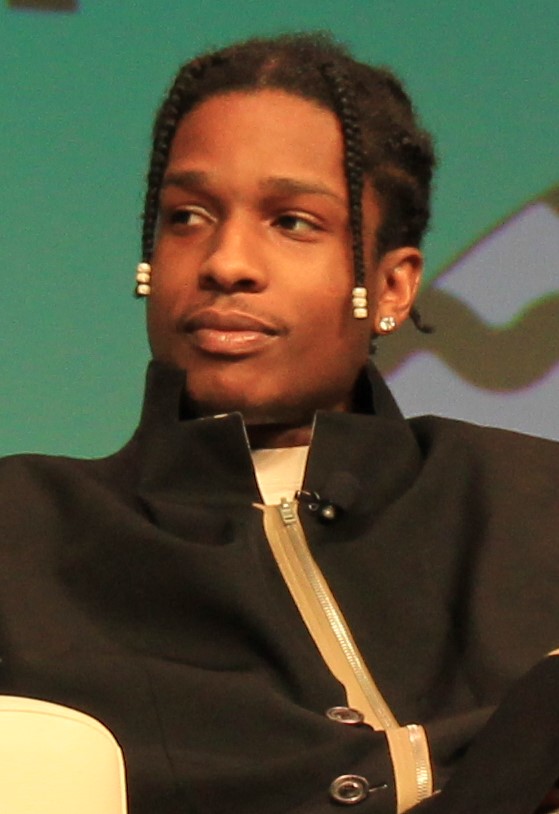
เอแซปร็อกกี

| name = เอแซปร็อกกี
| image = South by Southwest 2019 4 - 46628270064 (cropped).jpg
| alias = ลอร์ดแฟลกโก
| caption = เมเยอส์ที่งานเซาท์บายเซาท์เวสต์ 2019
| education = มูลนิธิการศึกษาบายาดรัสตินคอมเพล็กซ์
| birth_name = ราคิม แอเทลลาสตัน เมเยอส์
| birth_place = นครนิวยอร์ก สหรัฐ
| partner = รีแอนนา (2020–ปัจจุบัน)
| children = 2 คน
| agent = เอนเดฟเวอร์ (บริษัท)|วิลเลียมมอร์ริสเอนเดฟเวอร์
| years_active = 2007–ปัจจุบัน
| awards = List of awards and nominations received by ASAP Rocky|รายการทั้งหมด
| module = infobox musical artist|embed=yes
| origin = ฮาร์เลม นครนิวยอร์ก สหรัฐ
| genre = flatlist|
* ฮิปฮอป
* ดนตรีแทร็ป|แทร็ป
*
ราคิม แอเทลลาสตัน เมเยอส์ (; เกิด 3 ตุลาคม ค.ศ. 1988) หรือชื่อในวงการคือ เอแซปร็อกกี (ASAP Rocky มักเขียน A$AP Rocky) เป็นแร็ปเปอร์และโปรดิวเซอร์เพลงชาวอเมริกันจากแมนแฮตตัน เขาเป็นสมาชิกของกลุ่มฮิปฮอป เอแซปม็อบ ในเดือนสิงหาคม 2011 ซิงเกิลแรกของเมเยอส์ "เปโซ (เพลง)|เปโซ" รั่วไหลบนอินเทอร์เน็ต ภายในไม่กี่สัปดาห์เพลงจึงถูกส่งเข้าคลื่นวิทยุ เขาออกมิกซ์เทปชุดแรกในชื่อ "Live. Love. ASAP|ไลฟ์. เลิฟ. เอแซป" (2011) ซึ่งได้รับคำชมอย่างแพร่หลาย และนำไปสู่การเซ็นสัญญากับค่ายเพลงPolo Grounds Music|โปโลกราวส์, อาร์ซีเอเรเคิดส์|อาร์ซีเอ และโซนี่มิวสิกเอ็นเตอร์เทนเมนต์
สตูดิโออัลบัมชุดแรก "ลอง. ไลฟ์. เอแซป" (2013) เปิดตัวอันดับหนึ่งบนชาร์ตบิลบอร์ด 200|"บิลบอร์ด" 200 และได้รับการรับรองระดับทองคำขาวสองครั้งจากสมาคมผู้ประกอบกิจการเพลงของสหรัฐอเมริกา (RIAA) ก่อนอัลบัมวางจำหน่าย มีซิงเกิลออกล่วงหน้าอย่าง "ฟักกิงพรอบเบลิม" ร้องรับเชิญโดยเดรก (นักดนตรี)|เดรก, ทูเชนซ์ และเคนดริก ลามาร์ ได้เข้าชิงรางวัลรางวัลแกรมมี สาขาเพลงแร็ปยอดเยี่ยม|เพลงแร็ปยอดเยี่ยม ในงานประกาศรางวัลแกรมมีครั้งที่ 56 ในปี 2015 เมเยอส์ออกอัลบัมชุดที่สอง "แอส. ลอง. ลาส. เอแซป" อัลบัมนี้กลายเป็นอัลบัมที่สองติดต่อกันของเมเยอส์ที่เปิดตัวอันดับหนึ่งบนชาร์ต"บิลบอร์ด" 200 และได้รับคำวิจารณ์ในเชิงบวกจากนักวิจารณ์เพลงเป็นส่วนใหญ่ ซิงเกิลในอัลบัม "LSD (song)|แอลเอสดี" ได้เข้าชิงรางวัลรางวัลแกรมมี สาขามิวสิกวิดีโอยอดเยี่ยม|มิวสิกวิดีโอยอดเยี่ยม ในงานประกาศรางวัลแกรมมีครั้งที่ 58 ในปี 2018 เมเยอส์ออกอัลบัมชุดที่สาม "เทสดิง" ขึ้นถึงห้าอันดับแรกในเจ็ดประเทศ รวมถึงสหรัฐ
เมเยอส์ได้รับรางวัลเบตฮิปฮอปอะวอดส์สองครั้ง, เบตอะวอดส์, เอ็มทีวีวิดีโอมิวสิกอะวอดส์เจแปน และเอ็มทีวียูวูดดีอะวอดส์อย่างละหนึ่งครั้ง รวมถึงได้เข้าชิงรางวัลแกรมมีสองครั้ง, เวิลด์มิวสิกอะวอดส์หกครั้ง, เอ็มทีวีวิดีโอมิวสิกอะวอดส์สามครั้ง และเอ็มทีวียุโรปมิวสิกอะวอดส์อีกสองครั้ง เขายังกำกับมิวสิกวิดีโอให้ตนเอง ตลอดจนแดนนี บราวน์และสมาชิกคนอื่น ๆ ในเอแซปม็อบ นอกจากนั้นเขายังเป็นโปรดิวเซอร์เพลงที่รู้จักกันในนามลอร์ดแฟลกโก (Lord Flacko)
== ชีวิตส่วนตัว ==
ตั้งแต่ปี 2011 ถึง 2012 เมเยอส์คบหากับแร็ปเปอร์ชาวออสเตรเลีย อิกกี อะเซเลีย เขาเริ่มคบหากับแชเนล อีมาน นางแบบวิกตอเรียส์ซีเคร็ต เมื่อต้นปี 2013 แต่เลิกรากันในเดือนมิถุนายน 2014
เมื่อวันที่ 19 พฤษภาคม 2021 เมเยอส์เปิดเผยระหว่างการให้สัมภาษณ์กับ "จีคิว" ว่าเขากำลังคบหากับนักร้องชาวบาร์เบโดส รีแอนนา และพรรณนาถึงเธอว่าเป็น "ความรักในชีวิตของผม" พวกเขาเริ่มสานสัมพันธ์กันเมื่อปี 2013 หลังจากเมเยอส์แสดงเปิดให้กับรีแอนนาในไดมอนด์เวิลด์ทัวร์ เมื่อวันที่ 31 มกราคม 2022 นิตยสาร "พีเพิล (นิตยสาร)|พีเพิล" รายงานว่ารีแอนนาอยู่ในช่วงตั้งครรภ์บุตรคนแรก จากนั้นในวันที่ 19 พฤษภาคม 2022 มีการยืนยันว่ารีแอนนาให้กำเนิดบุตรชายแล้วแต่ยังไม่ระบุชื่อ จนในวันที่ 10 พฤษภาคม 2023 เมเยอส์เปิดเผยชื่อบุตรของตนเองว่า รีซา แอเทลลาสตัน เมเยอส์ โดยตั้งตามชื่อรีซา ผู้ก่อตั้งและหัวหน้าวงวูทังแคลน ในระหว่างการแสดงช่วงพักครึ่งในซูเปอร์โบวล์ครั้งที่ 57 รีแอนนาเปิดเผยว่าเธอกำลังตั้งครรภ์ บุตรคนที่สองของพวกเขาชื่อว่า ไรออต โรส เกิดในเดือนสิงหาคมของปีนั้น
== อ้างอิง ==
==แหล่งข้อมูลอื่น==
*
*
*
*
หมวดหมู่:บุคคลที่เกิดในปี พ.ศ. 2531
หมวดหมู่:บุคคลที่ยังมีชีวิตอยู่
หมวดหมู่:ศิลปินสังกัดอาร์ซีเอเรเคิดส์
หมวดหมู่:ชาวอเมริกันเชื้อสายบาร์เบโดส
หมวดหมู่:แร็ปเปอร์ชาวอเมริกันในศตวรรษที่ 21
หมวดหมู่:แร็ปเปอร์ชายชาวอเมริกันเชื้อสายแอฟริกา
หมวดหมู่:โปรดิวเซอร์เพลงชาวอเมริกันเชื้อสายแอฟริกา